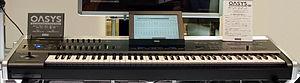
L'OASYS est un synthétiseur multimoteur produit par le constructeur japonais Korg de 2005 à 2009. Il succède au Triton et précède la série Kronos lancée en 2011.
Korg est un fabricant d'instruments de musique électroniques. Il fabrique également des gadgets électroniques destinés aux musiciens, tels que métronomes et accordeurs.